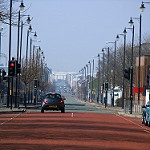
Label: street